Treptow Arena

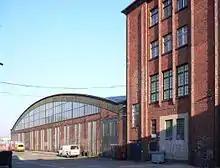
Arena-Halle

The Treptow Arena (with a silent "w") (also Arena Berlin) is an indoor hall, that hosts concerts, parties and special events, such as car presentations. It can hold up to 7,500. It is located in Berlin, Treptow next to the Spree.